Tiltyard

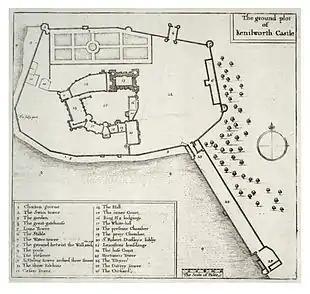
A plan of Kenilworth Castle shortly before the English Civil War by Wenceslas Hollar. The tiltyard is the large rectangle on the south east corner of the plan.

A tiltyard (or tilt yard or tilt-yard) was an enclosed courtyard for jousting. Tiltyards were a common feature of Tudor era castles and palaces.